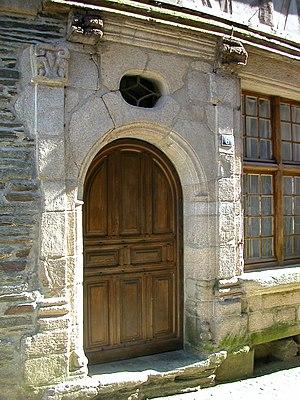
Porte de l'hôtel des Ducs de Bretagne, Ploermel, Porhoët, BretagneBrezhoneg: An ti an duged, Ploermael, Bro Sant Maloù, Breizh
L'hôtel des Ducs de Bretagne est un hôtel particulier français situé à Ploërmel, dans le Morbihan, en région Bretagne.